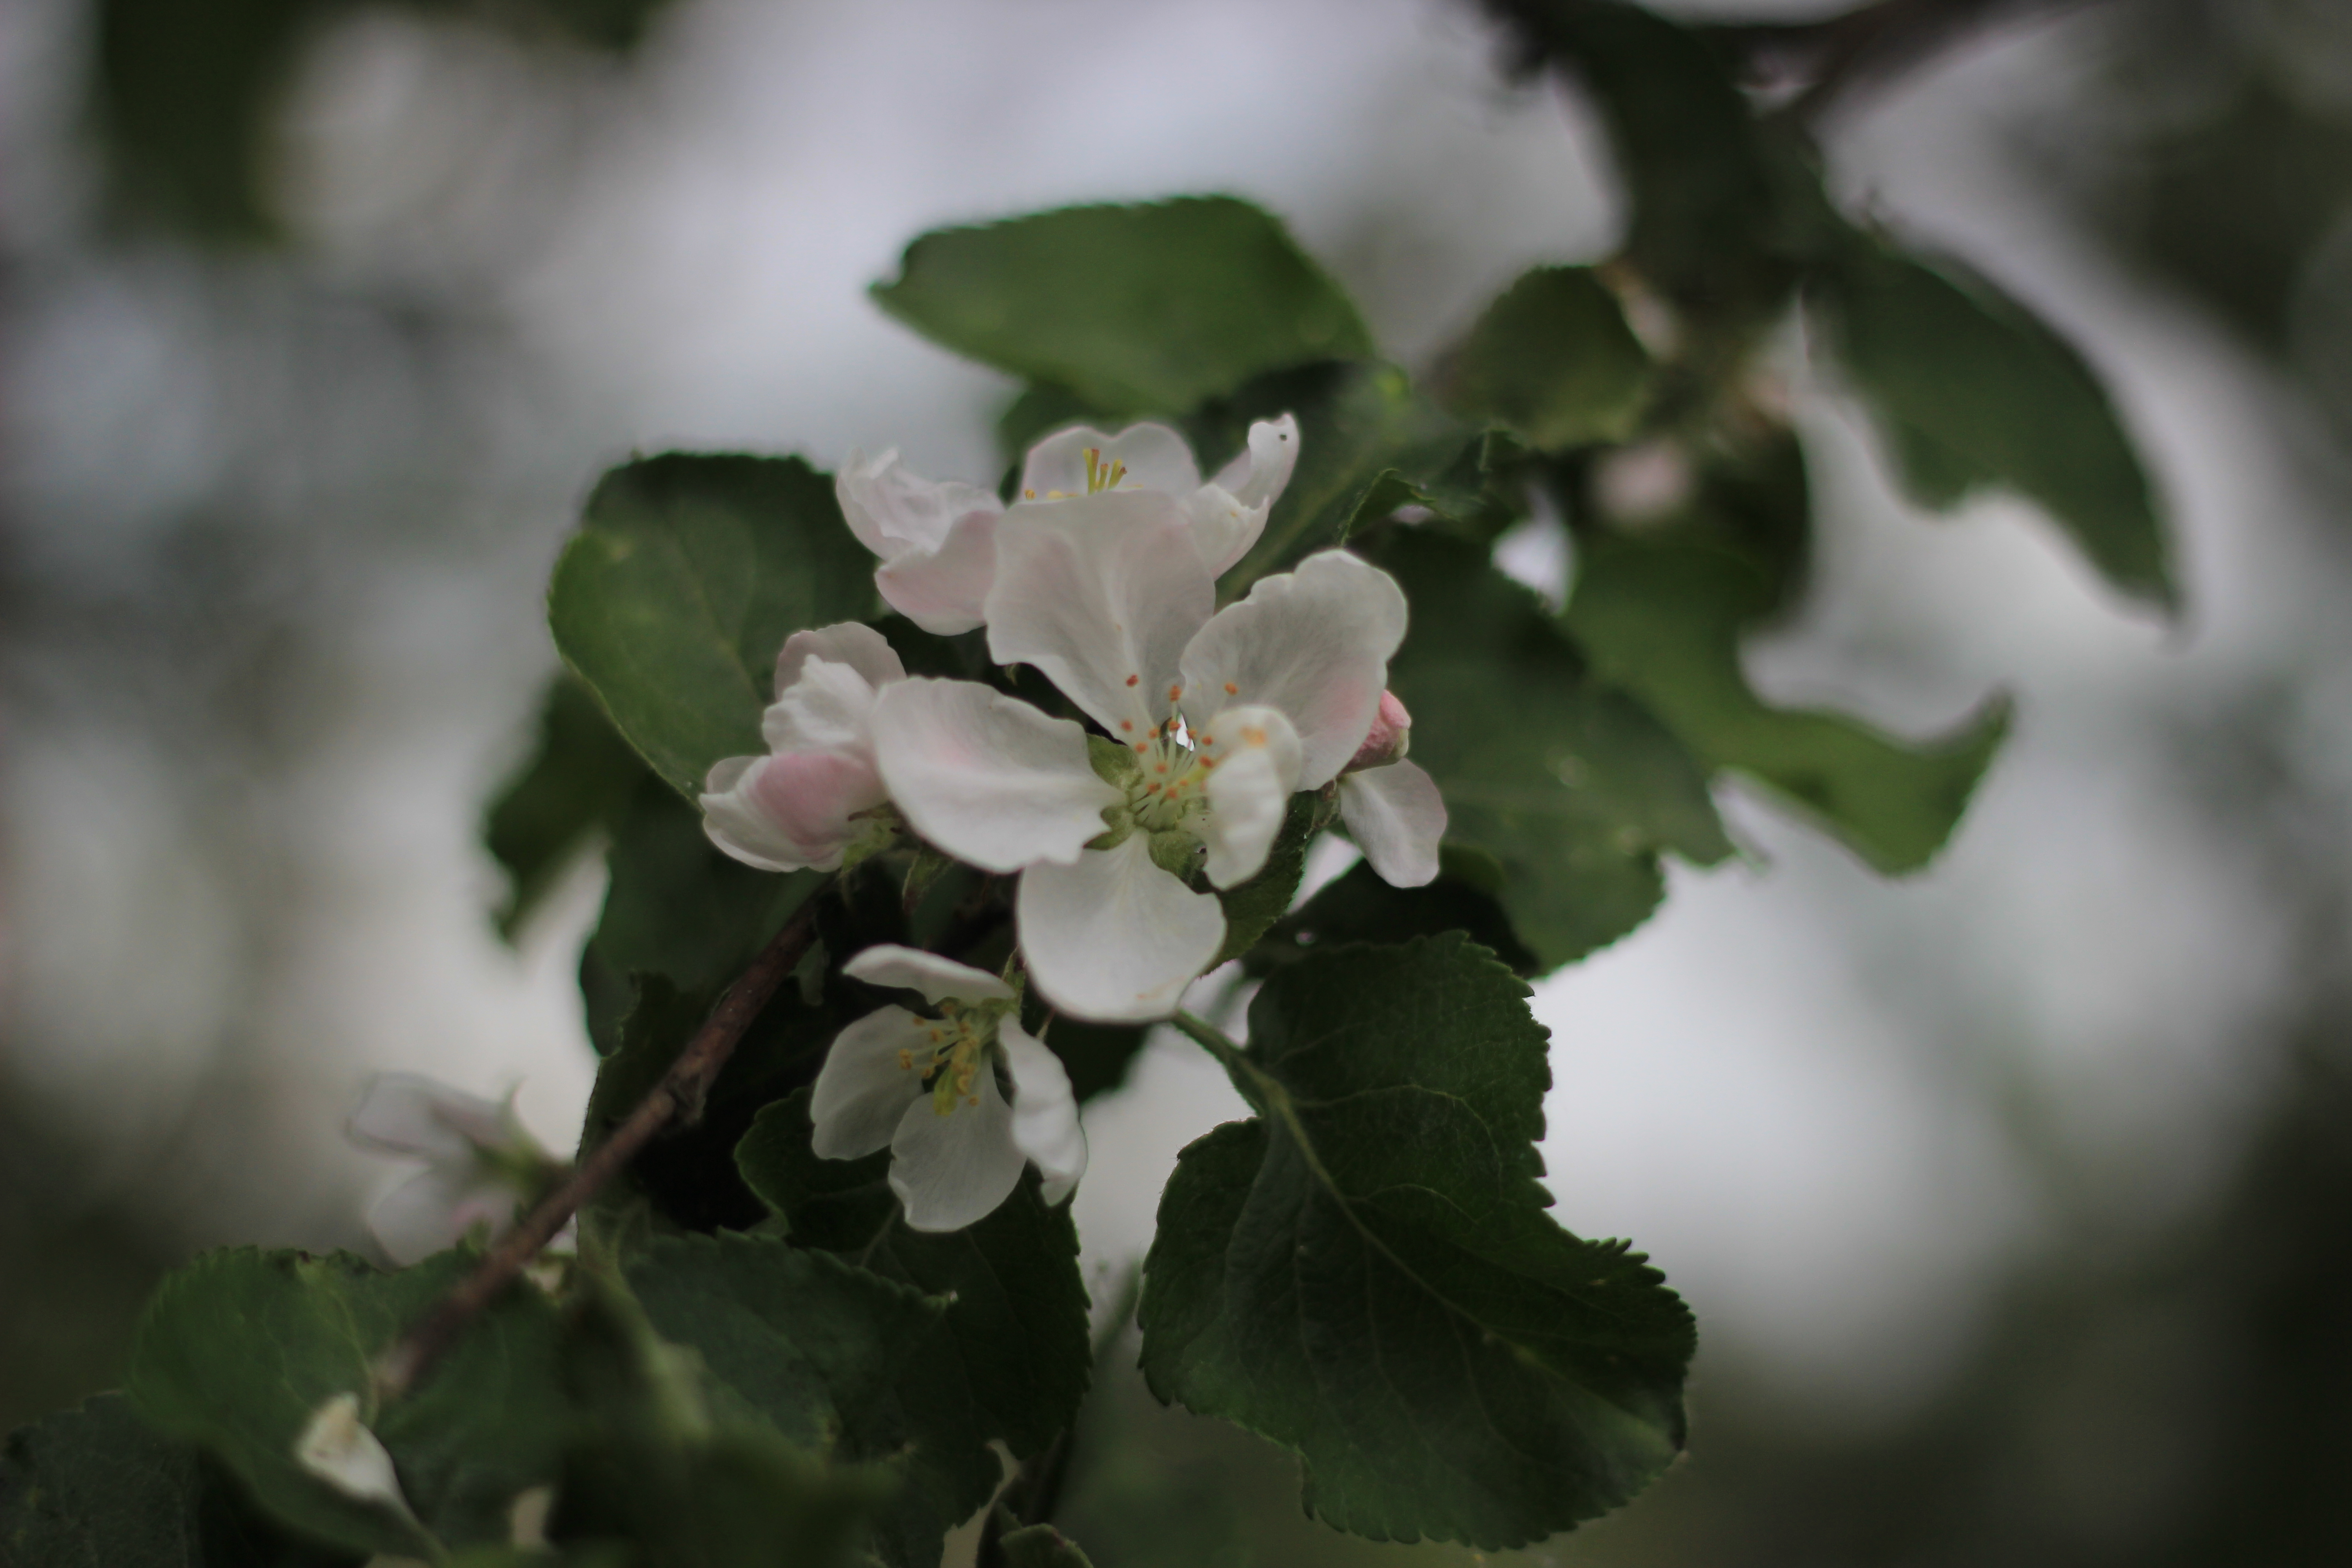
garden, vegetable garden, berries, spring, shoot, tree shoot, bush, bush shoot, leaves, new leaves, flowers, apple tree, flower, plant, petal, twig, flowering plant, blossom, subshrub, malus, plant stem, prunus, arctostaphylos, cornales, Pittosporaceae